Demolition Racer

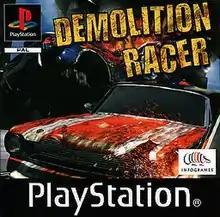

Demolition Racer is a 1999 vehicular combat racing video game for the PlayStation, Dreamcast, and Microsoft Windows, developed by British studio Pitbull Syndicate and published by Infogrames North America.